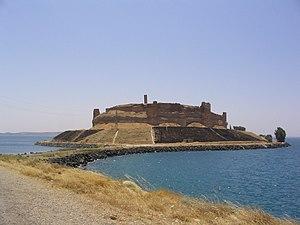
Le patrimoine syrien durant la guerre civile syrienne et depuis l'année 2011, a fait l'objet par ses protagonistes, d'importantes et étendues destructions par tirs et bombardements, et aussi par occupations illégales et pillages des sites.
Le tombeau de Suleiman Chah est un monument situé en Syrie dans le Gouvernorat d'Alep, à quelques centaines de mètres de la frontière turque.
Qal'at Ja'bar aussi connu en français sous le nom de Djaber kalessi, est une citadelle située sur la rive gauche du lac el-Assad, Gouvernorat d'Ar-Raqqa en Syrie. Avant la construction du barrage de Tabqa, le château se trouvait au sommet d'une colline dominant la vallée de l'Euphrate. La mise en eau du lac a, depuis, transformé la colline en île.